Tiera Guinn Fletcher

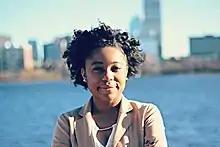

Tiera Guinn Fletcher is an American aerospace engineer. She is a designer and structural analyst for NASA's Space Launch System.